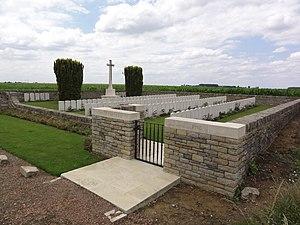
Haspres (Nord, Fr) York Cemetery 1918 CWGC